General Six-Principle Baptists

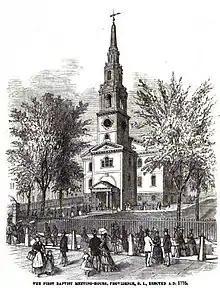
First Baptist Church in America

Churches were planted and conferences rose up in Rhode Island, Massachusetts, New York, and Pennsylvania. The Rhode Island Yearly Meeting was formed in 1670, becoming the first Baptist association in America. It was incorporated in 1895 as the General Six-Principle Baptist Conference of Rhode Island. The word "Hope" and the emblem of the anchor (both taken from Hebrews 6) on the flag and Seal of Rhode Island attest to the historical influence of General Six-Principle Baptists in that state. The New York Yearly Conference was organized around 1824. After 1865, it became known as the General Six-Principle Baptist Association of Pennsylvania.